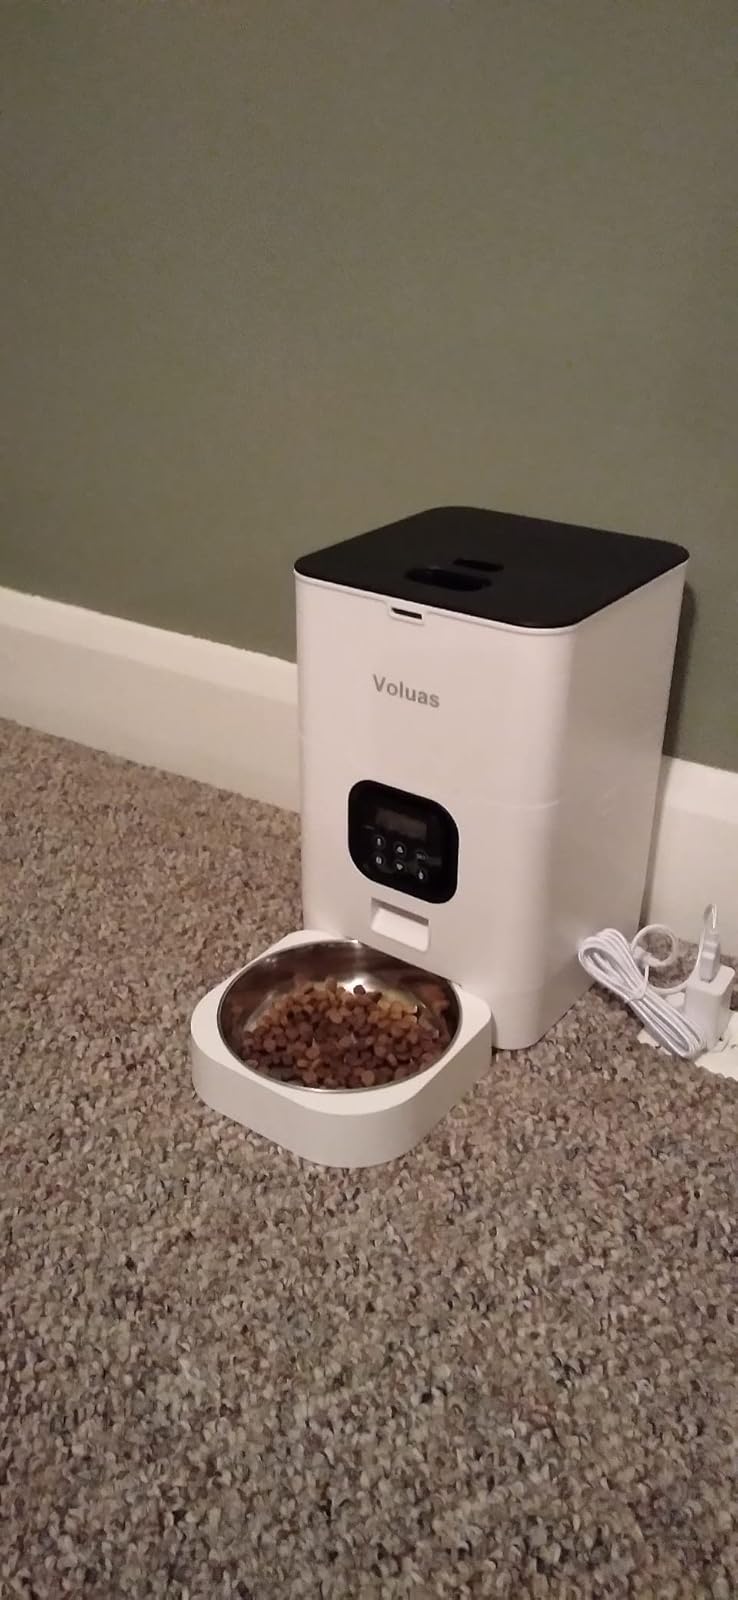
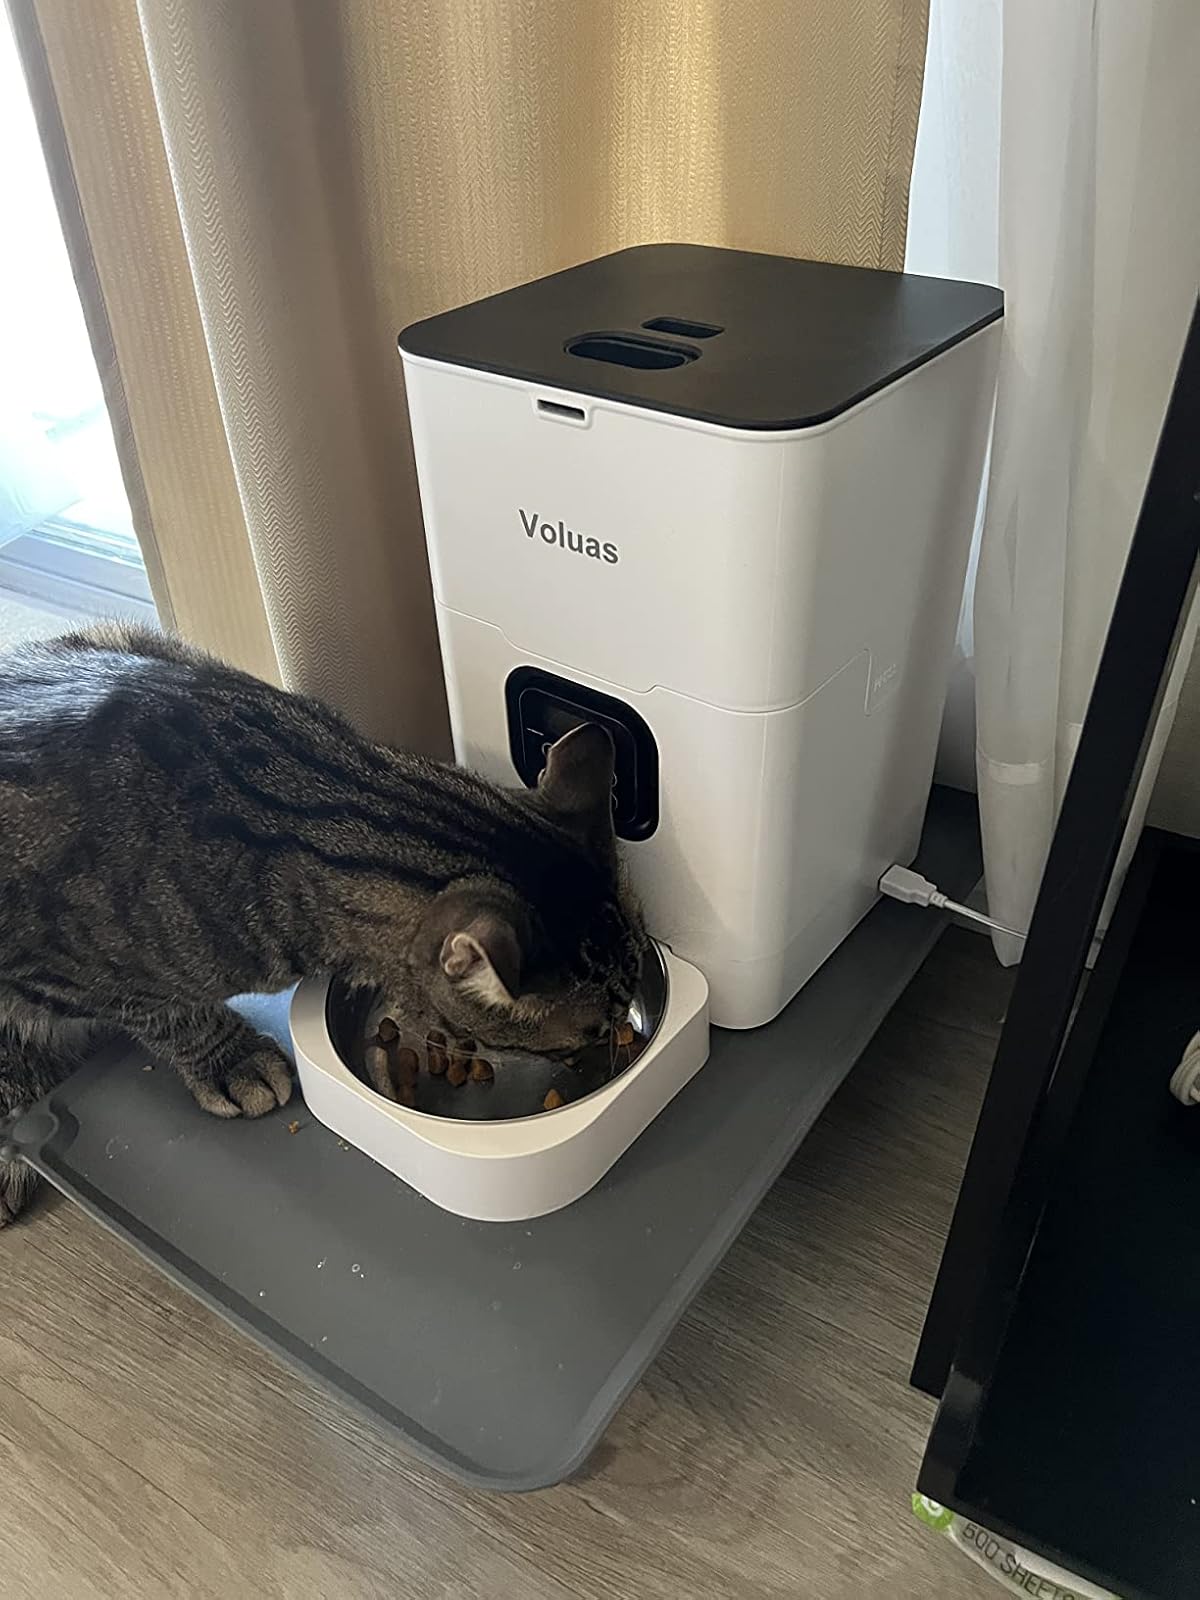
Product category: items_feeder
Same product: yes